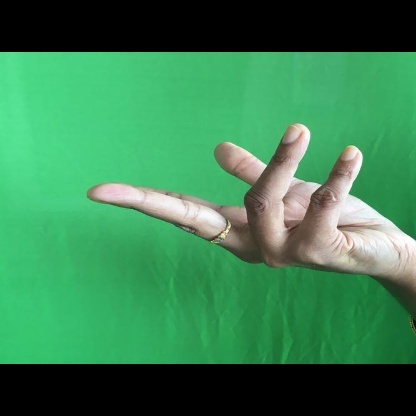
Mudra: Alapadmam